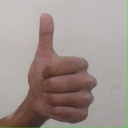
अक्षर: थ